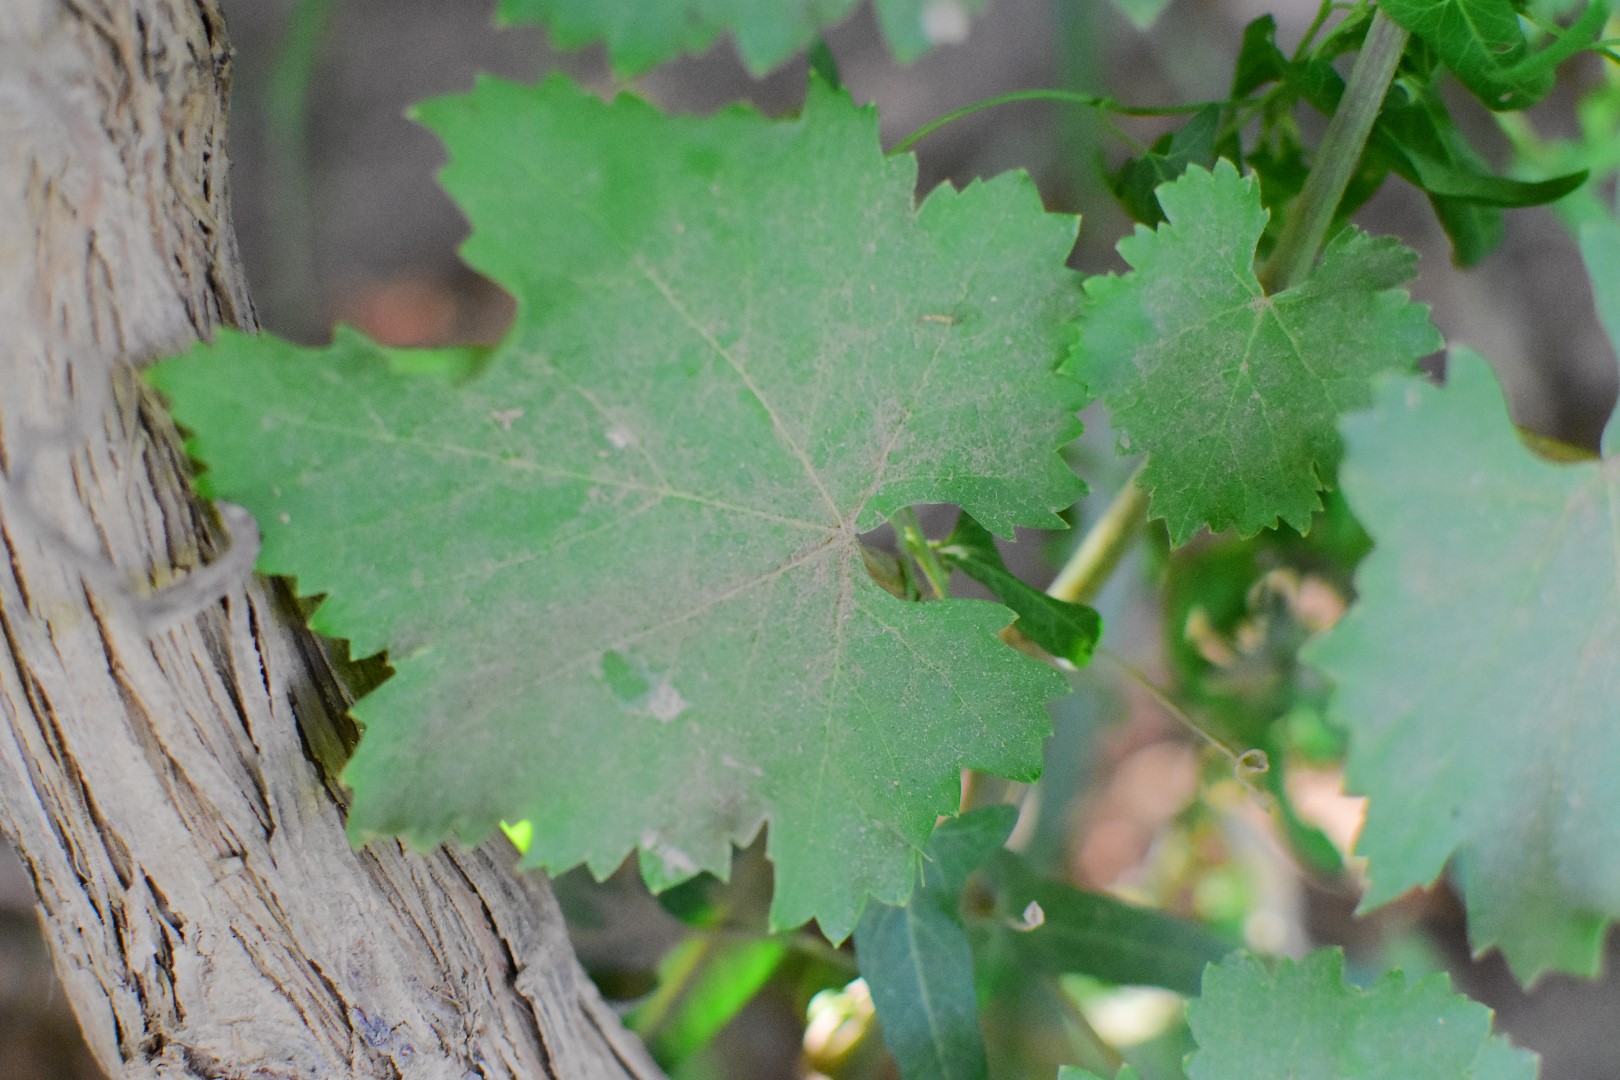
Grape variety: Deas Al-Annz